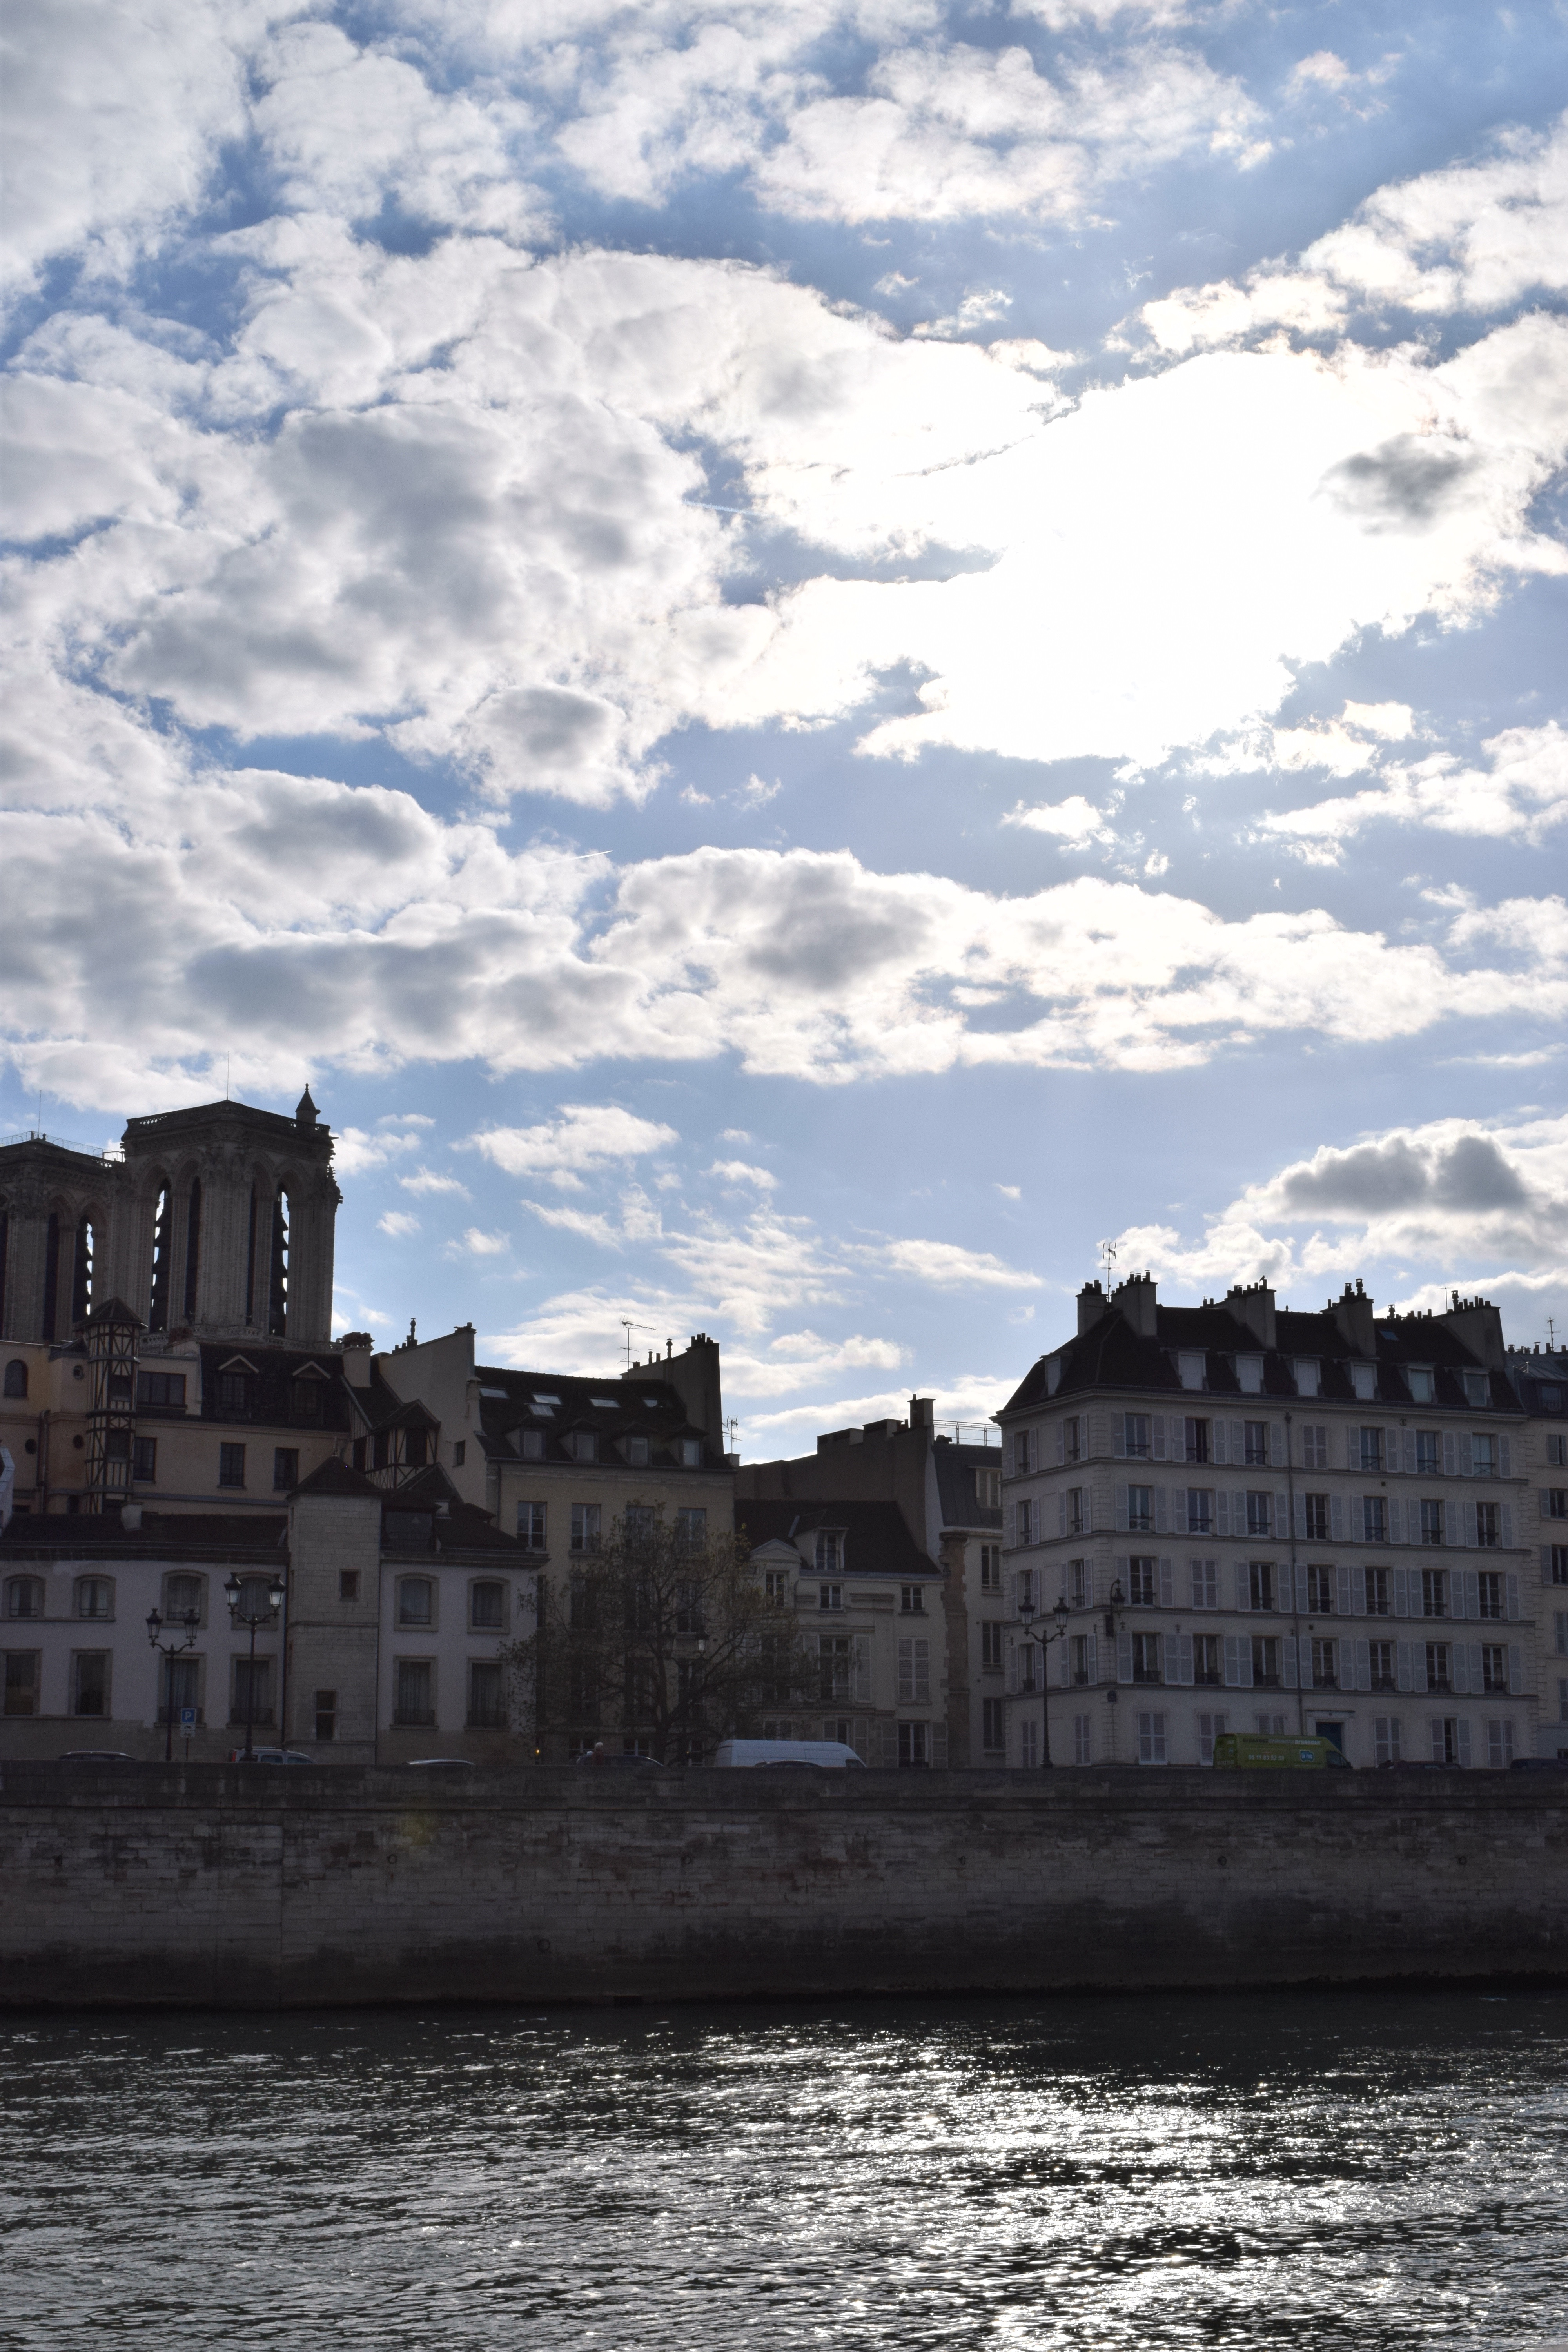
sea, coast, water, horizon, cloud, sky, skyline, morning, city, river, cityscape, dusk, evening, reflection, vehicle, bay, harbor, waterway